Ford Falcon (XH)

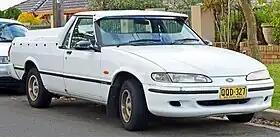
Ford Falcon (XH) Longreach GLi utility

The Ford Falcon (XH) is a commercial range of vehicles that was manufactured by Ford Australia from 1996 to 1999, as an upgrade to the XG series of utility and panel van models which were derived from the XF full-size car and had been marketed alongside the new series sedans since the EA26 project release in 1988. The XH incarnation brought closer levels of technology and comfort in comparison to the current sedan range on offer (EL), and was also the first Falcon utility vehicle to offer a V8 engine option in approximately fourteen years (more than four years later than the E series sedan range which reintroduced a V8 in 1992 in the form of the 5.0 (Windsor 302ci) sequential EFI V8 utilising EECIV engine management as seen in Ford US Mustang models).